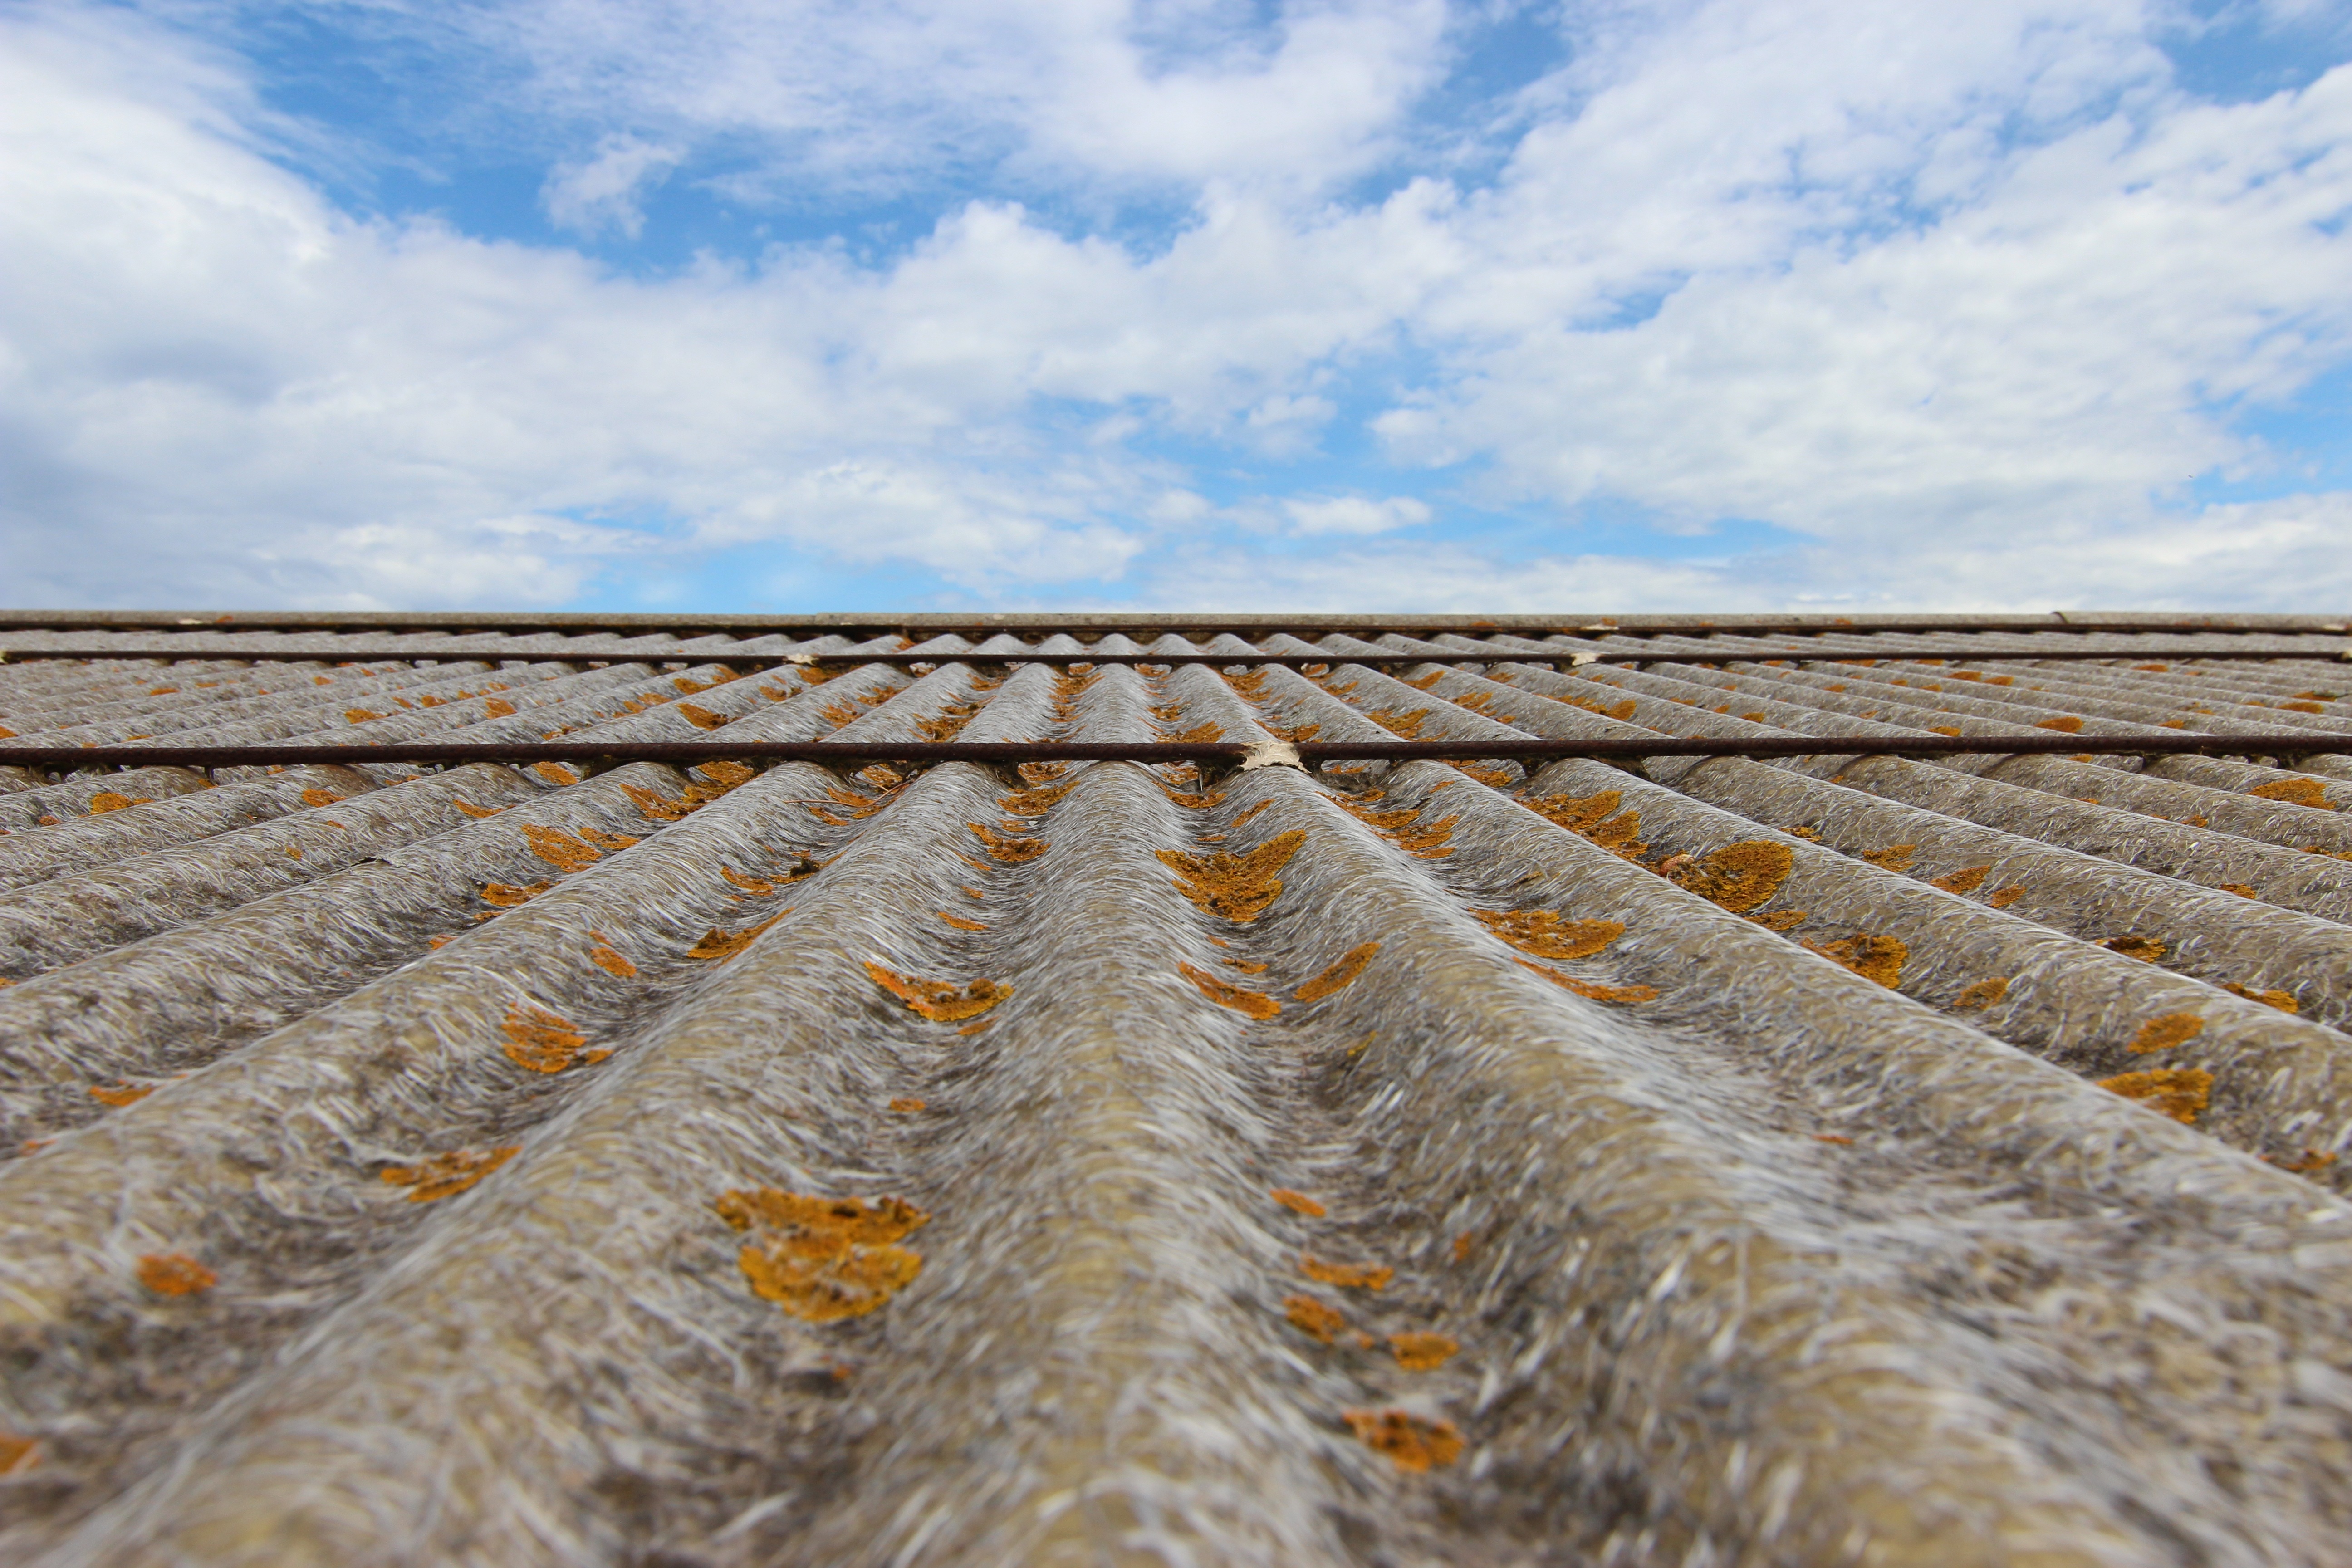
landscape, sea, sand, horizon, sky, wood, track, field, sunlight, perspective, roof, crop, gray, blue, agriculture, clouds, badlands, lichens, panel, rural area, grass family